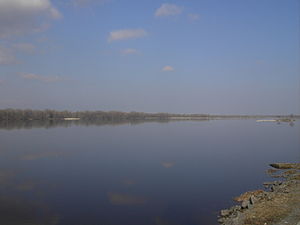
Dnepr / Billeder
Dnepr er en flod i det østlige Europa. Dnepr udspringer på de sydlige skråninger af Valdajhøjderne i Smolensk oblast, Rusland, og udmunder i Dnepr-Buh flodmundingen ved Sortehavet. Områder i tre stater indgår i Dneprs afvandingsområde, den største del i Ukraine. De største af Dnepr-flodsystemets bifloder er Sozj, Desna, Psel, Bjarézina, Pripjat og Inhulets. Dnerpflodsystemet et et af de største afvandingsområder i Europa og er den tredje længste flod i Europa.